List of birds of South Carolina

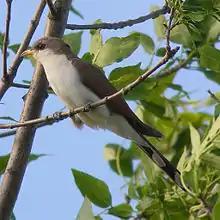
Yellow-billed cuckoo

The family Cuculidae includes cuckoos, roadrunners, and anis. These are birds of various sizes with slender bodies, long tails, and strong legs. Four species have been recorded in South Carolina.